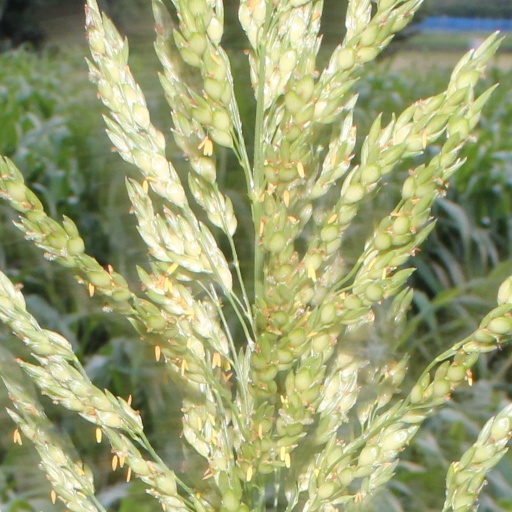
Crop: sorghum